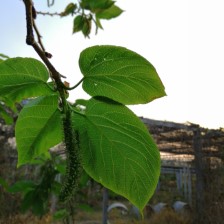
Variety: TaiwanMeacho